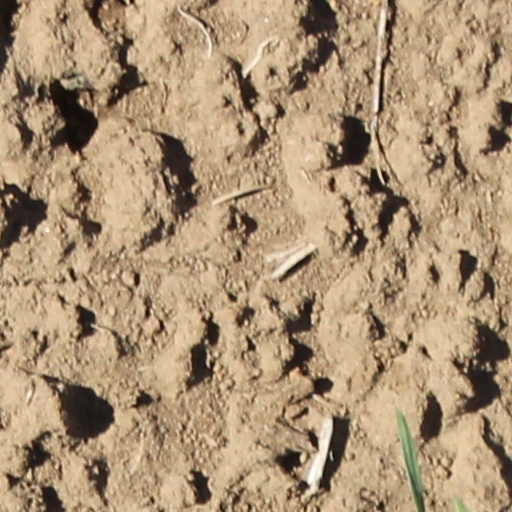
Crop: wheat